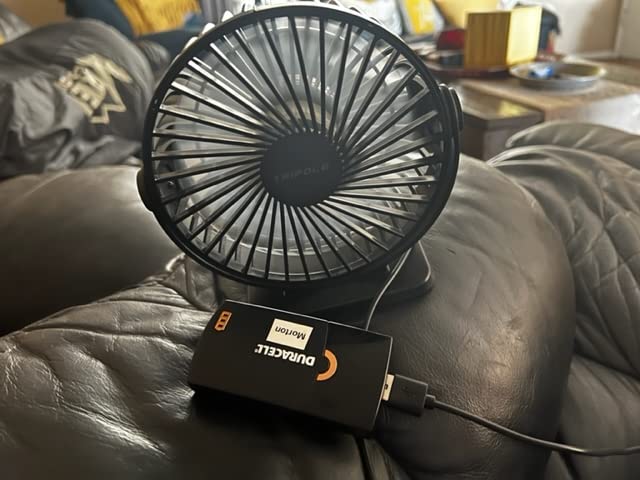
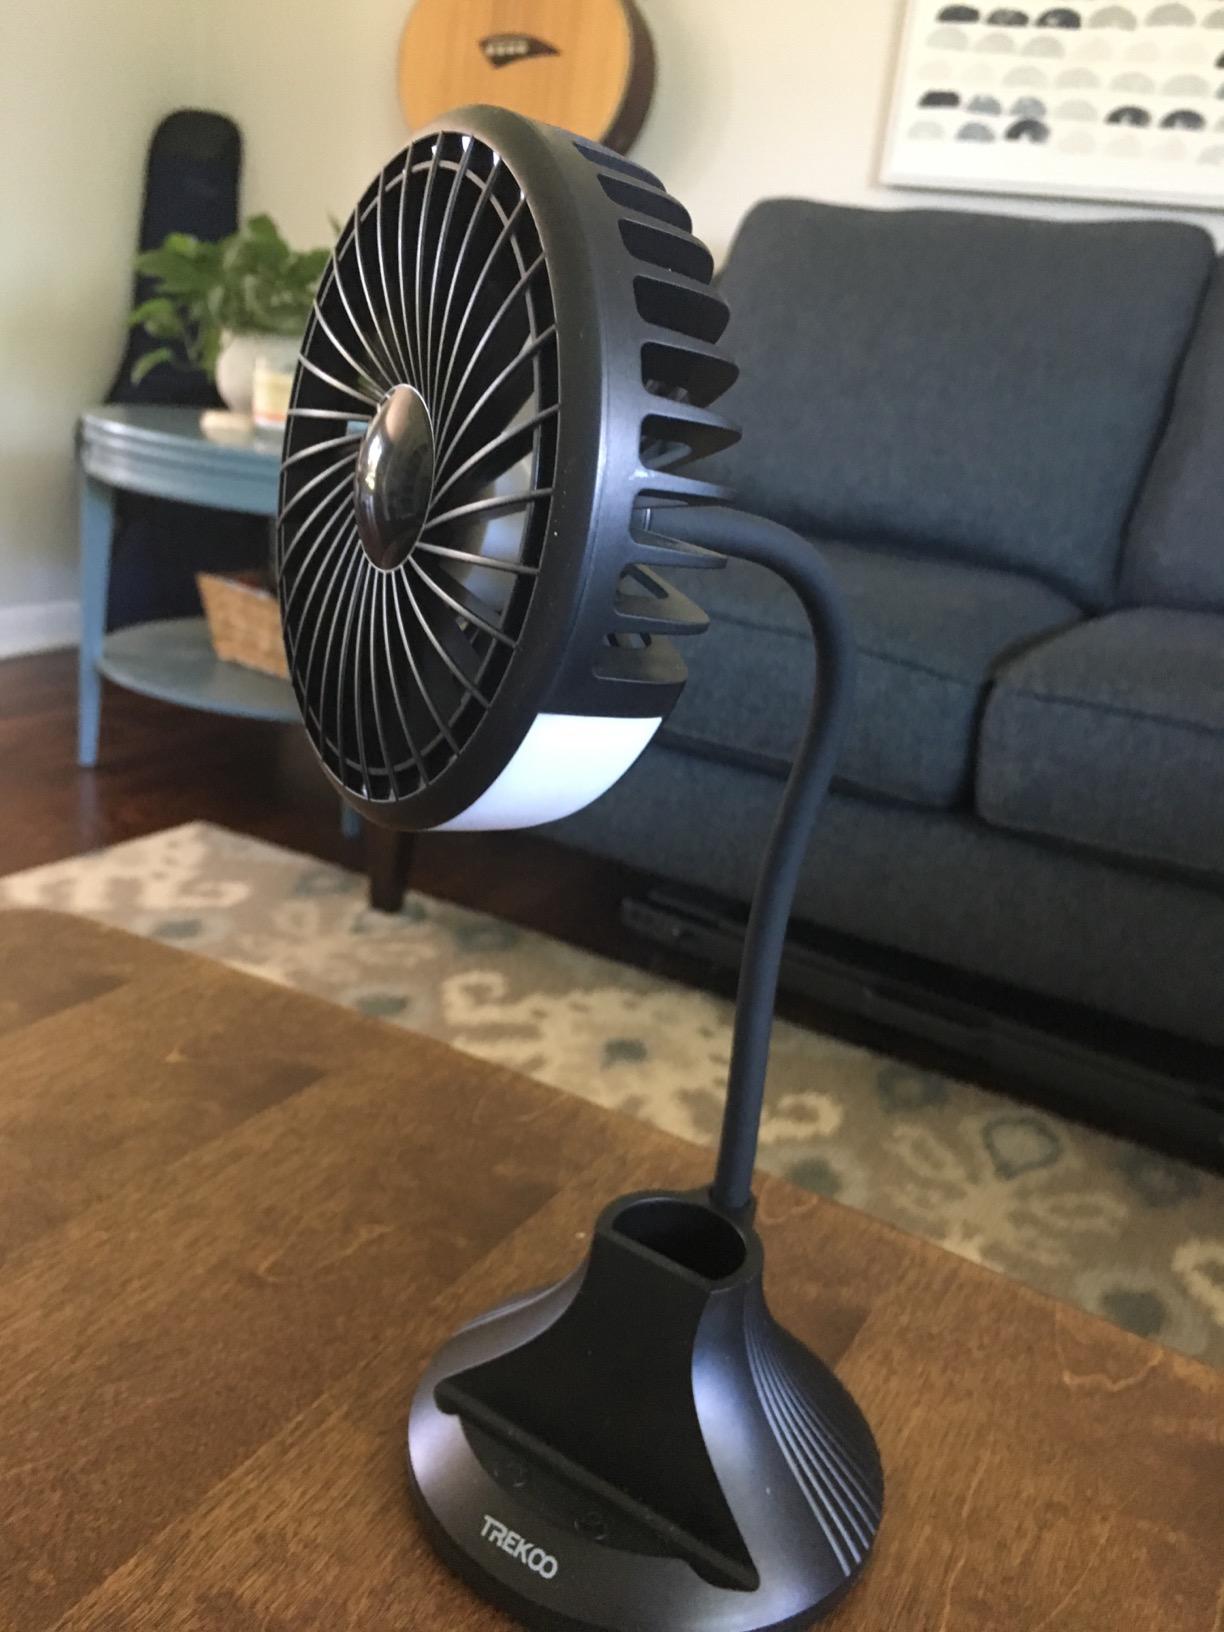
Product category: fan
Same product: no